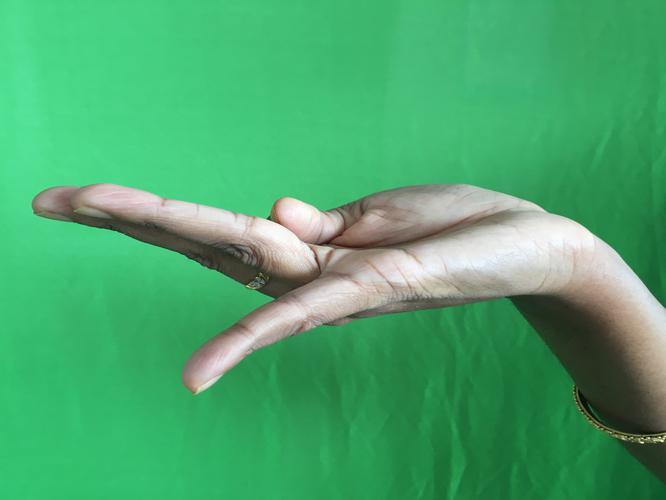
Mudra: Chaturam
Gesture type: single_hand